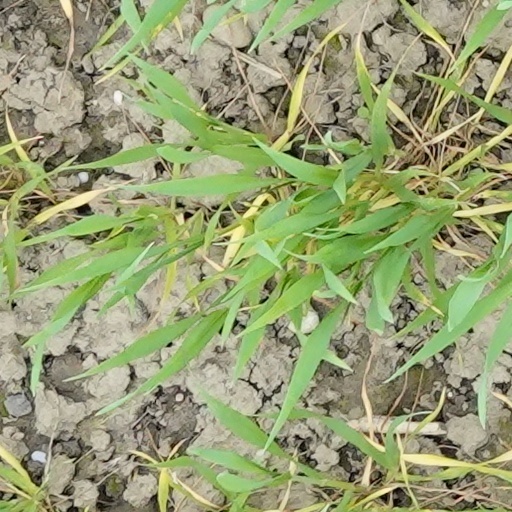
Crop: wheat